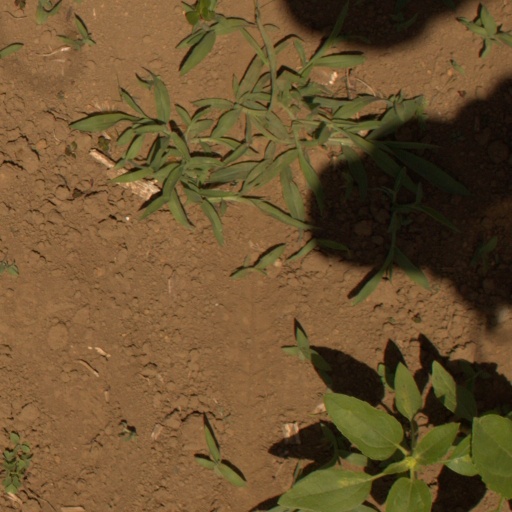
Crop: Jerusalem artichoke